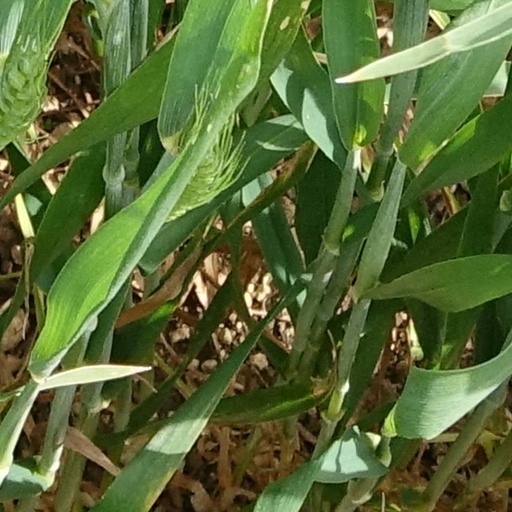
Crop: wheat